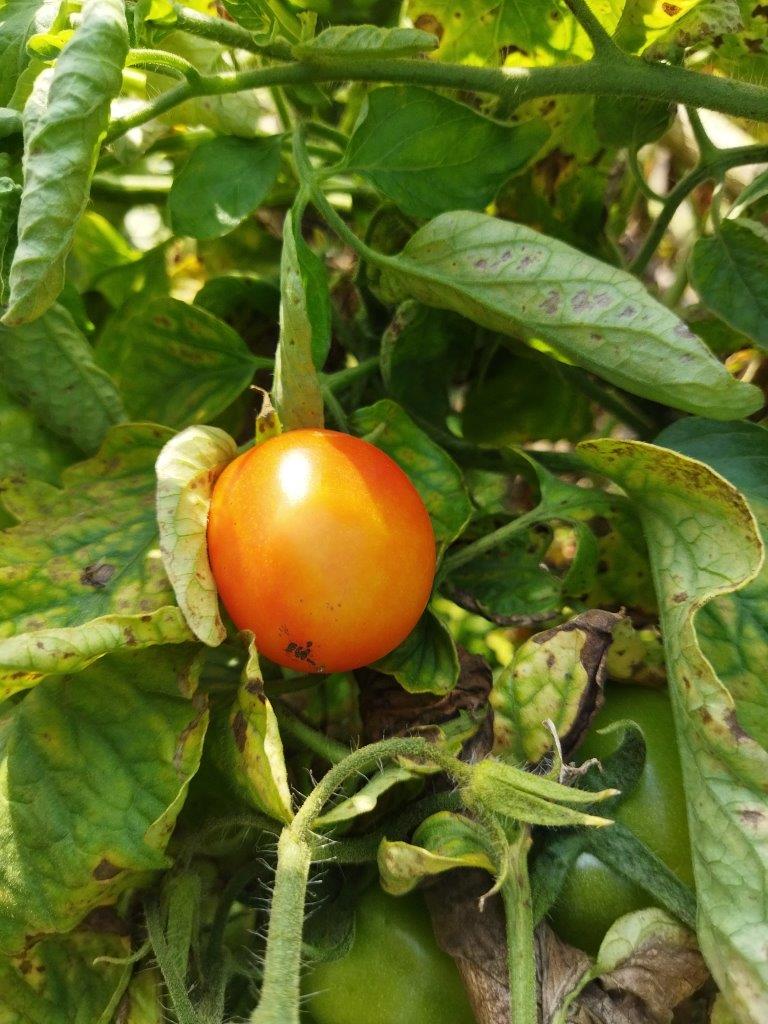
Maturity: Mature